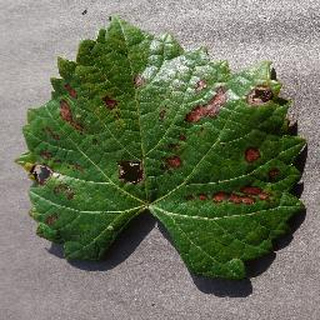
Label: grape_esca_black_measles